Mat-Su Regional Medical Center

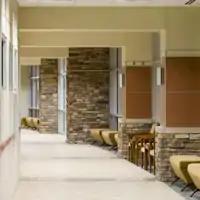
View of a corridor inside the hospital

Mat-Su Regional Medical Center is a 125-bed general hospital in the U.S. state of Alaska. The hospital is owned by Community Health Systems (CHS). Located in the Gateway census-designated place, between Palmer and Wasilla, it is the principal hospital for the Matanuska-Susitna Borough. Owing to its location a short distance from the interchange of the Glenn and Parks Highways, Mat-Su Regional (along with the hospital on Joint Base Elmendorf-Richardson for those eligible to receive care there) serves as a principal hospital for many of the Glenn Highway communities in northern Anchorage, such as Chugiak, Eagle River, Eklutna and Peters Creek.